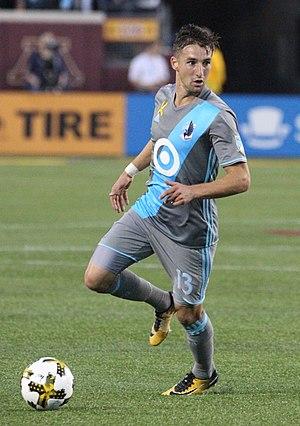
Ethan Finlay est un joueur international américain de soccer né le 6 août 1990 à Duluth dans le Minnesota. Il évolue au poste de milieu de terrain avec Minnesota United en MLS.